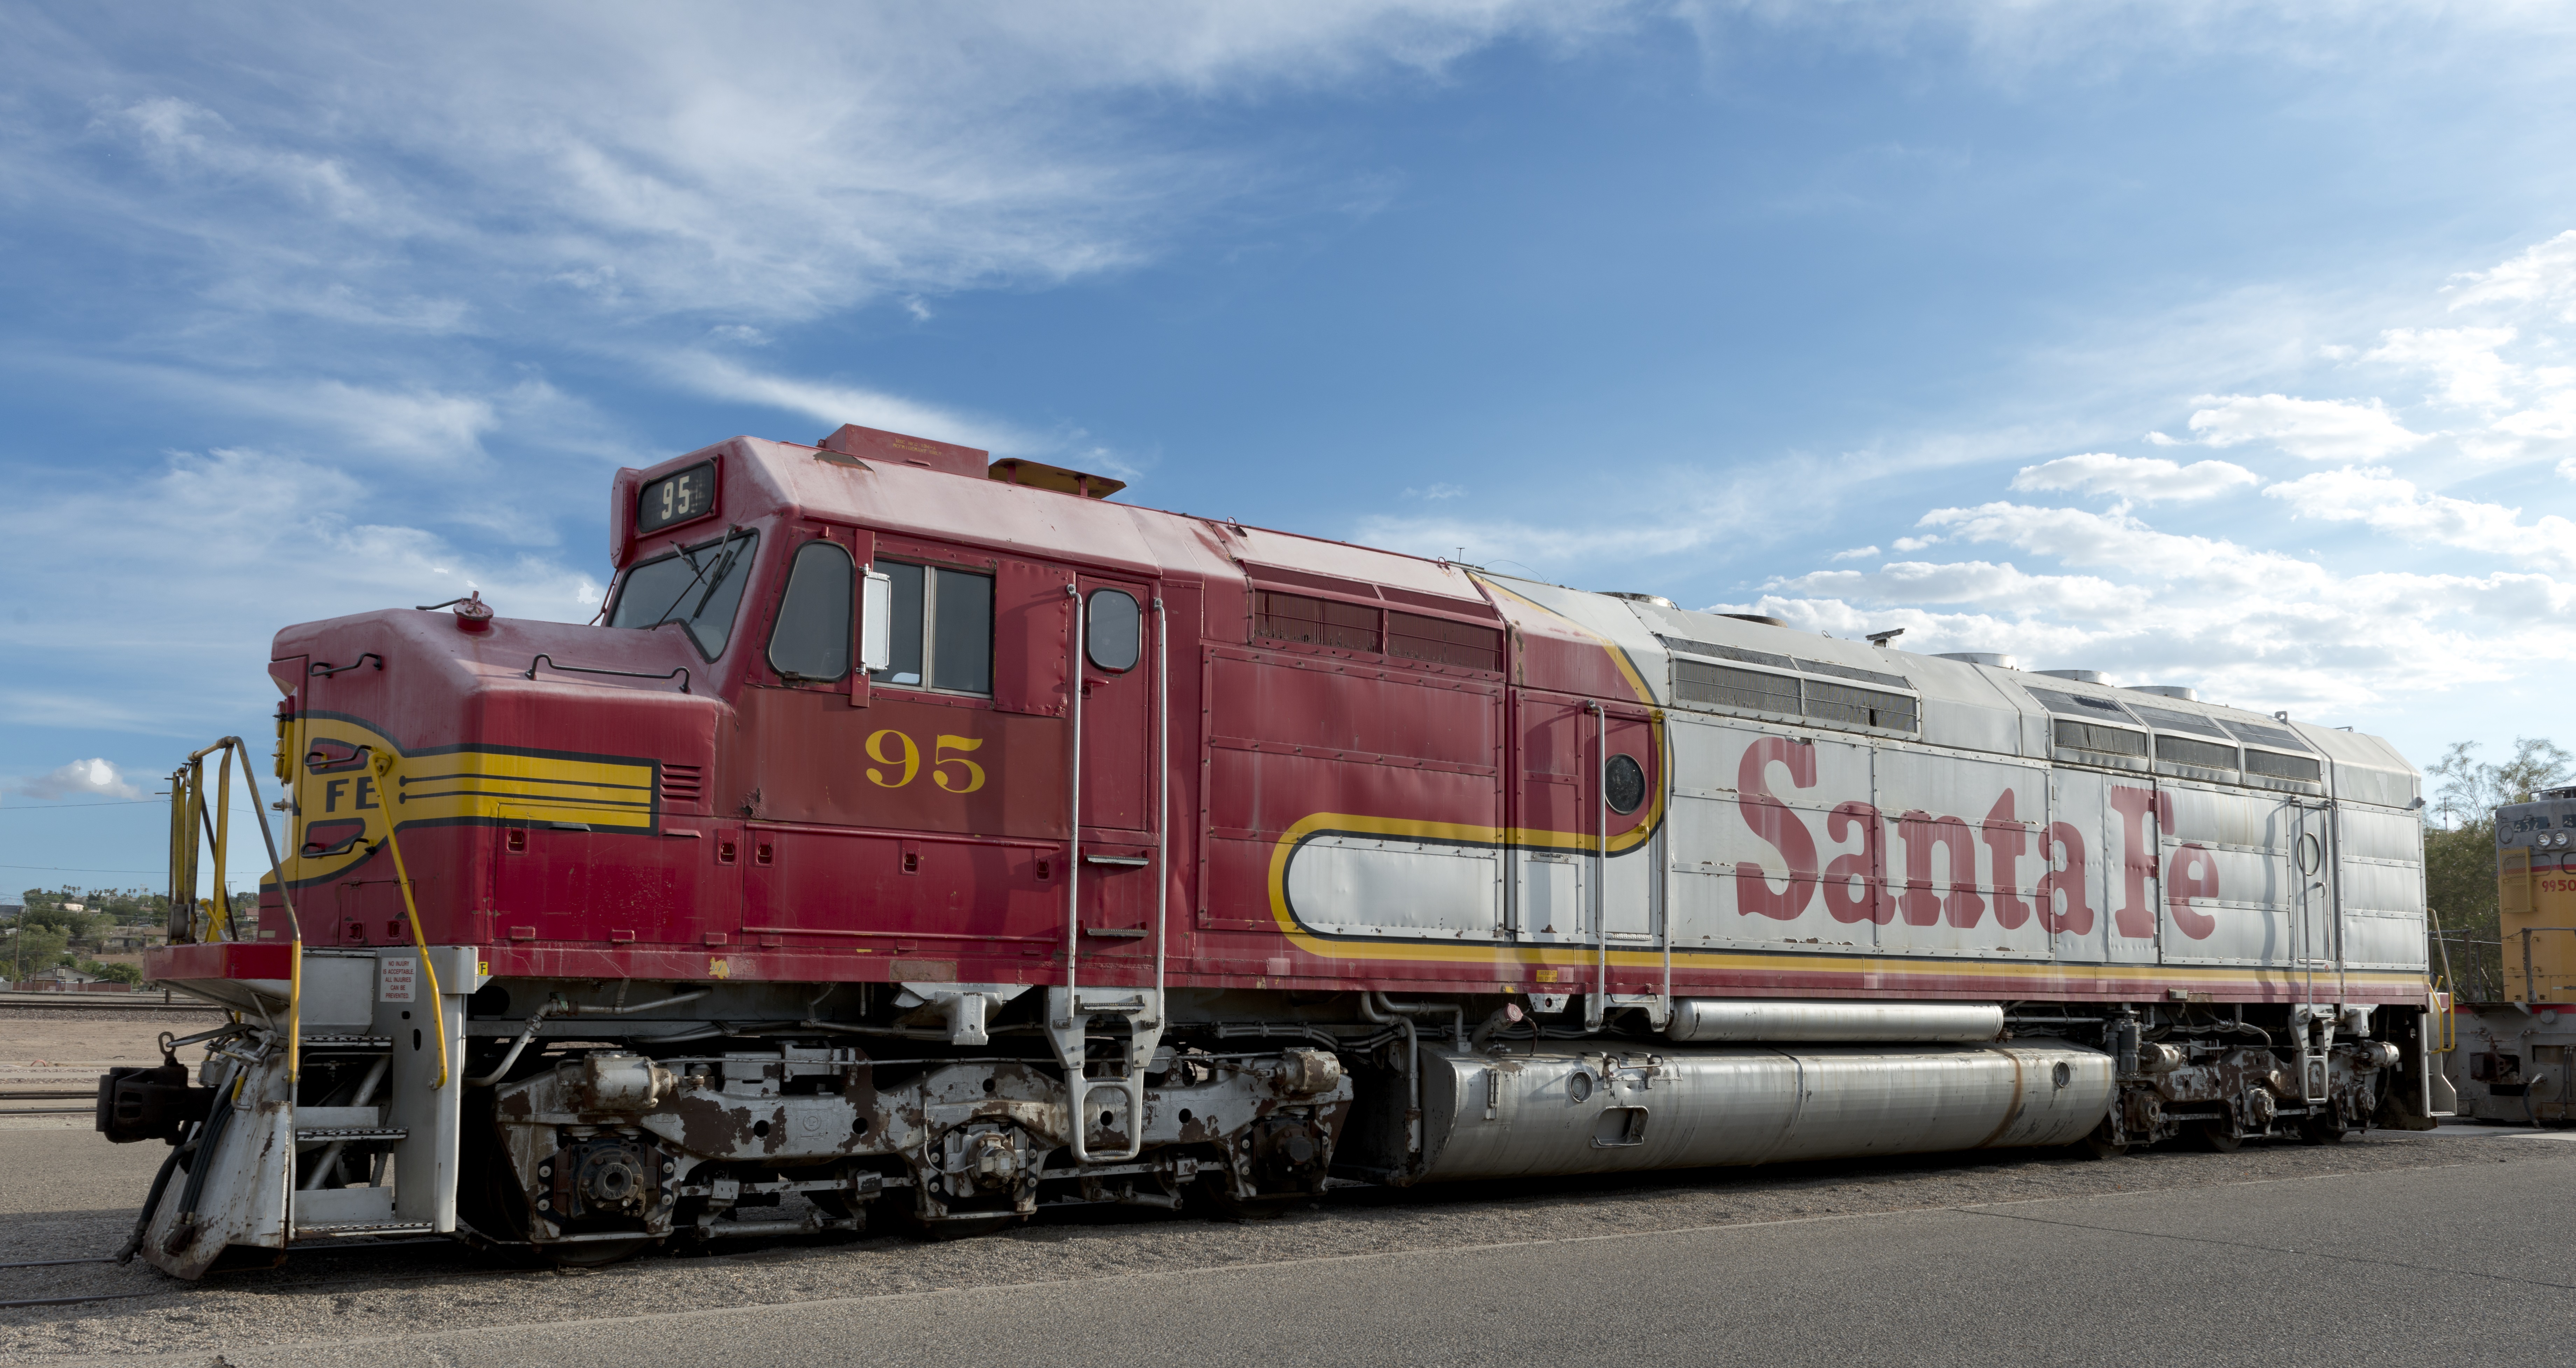
track, railway, railroad, vintage, rail, train, asphalt, steel, transportation, transport, vehicle, metal, usa, nostalgia, historic, california, public transport, tracks, locomotive, tourists, carriage, iron, classic, barstow, passenger, approaching, rail transport, electric locomotive, santa fe, land vehicle, rolling stock, railroad car, passenger car